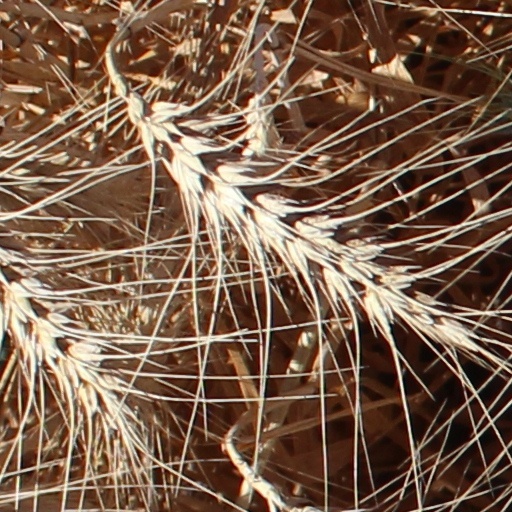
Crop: wheat